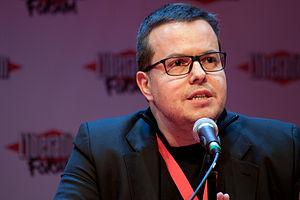
Nicolas Demorand lors du Forum Libération de Grenoble, le 29 janvier 2012
Le lycée Descartes est un établissement d'enseignement secondaire et supérieur géré par l'Agence pour l'enseignement français à l'étranger, situé à Rabat et rattaché à l'académie de Bordeaux. Il a pour « ancêtre » le premier établissement secondaire français au Maroc : le lycée Gouraud, édifié en 1919, pendant la période du Protectorat, et devenu le lycée marocain Hassan II.
Libération est un quotidien français paraissant le matin, disponible également dans une version en ligne.
Cet article intitulé 2015 en radio en France est une synthèse de l'actualité du média radio en France pour l'année 2015. On ne retiendra en général que l'actualité des radios de caractère national ou international, afin de ne pas se perdre dans les détails des radios locales.
Nicolas Demorand, né le 5 mai 1971 à Vancouver, est un journaliste français. Animateur de radio et de télévision, il travaille à la rédaction de France Inter.
Le 7/9 est l'émission matinale d'information de France Inter, animée depuis la rentrée 2017 par Nicolas Demorand et Léa Salamé.